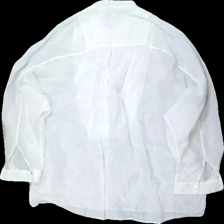
View: back
Type: Blouse
Category: Ladies
Brand: Massimo Dutti
Colors: White
Material: 100% bomull
Pattern: Transparent
Cut: C-collar
Size: L
Season: All
Price range: 50-100
Recommended usage: Reuse
Description: vit blus med skimrande knappar